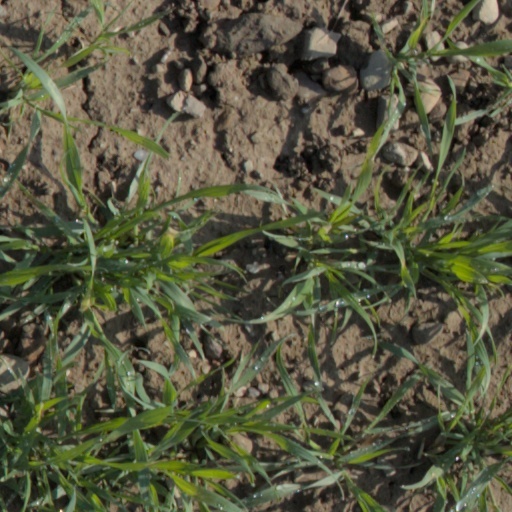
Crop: wheat